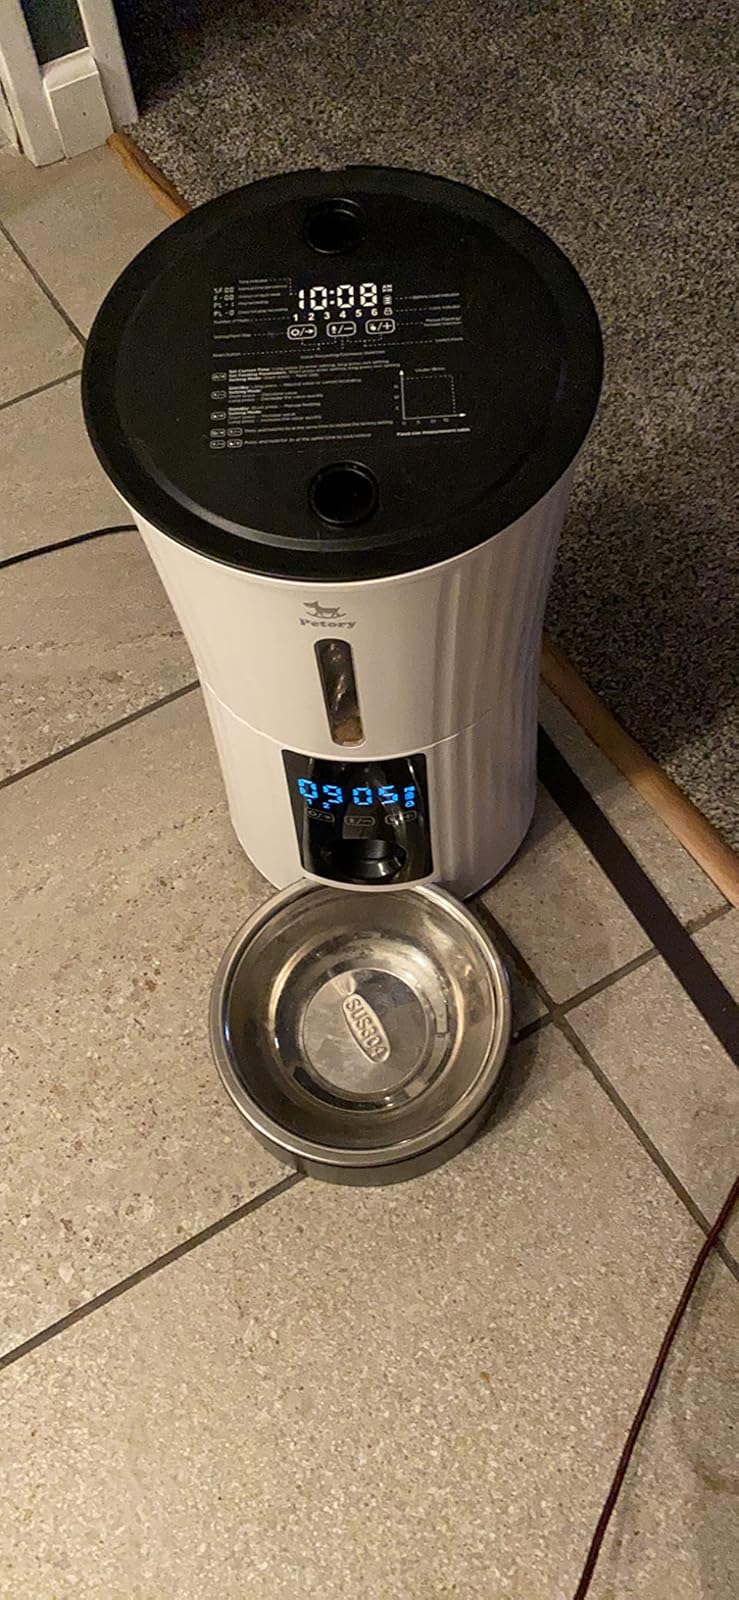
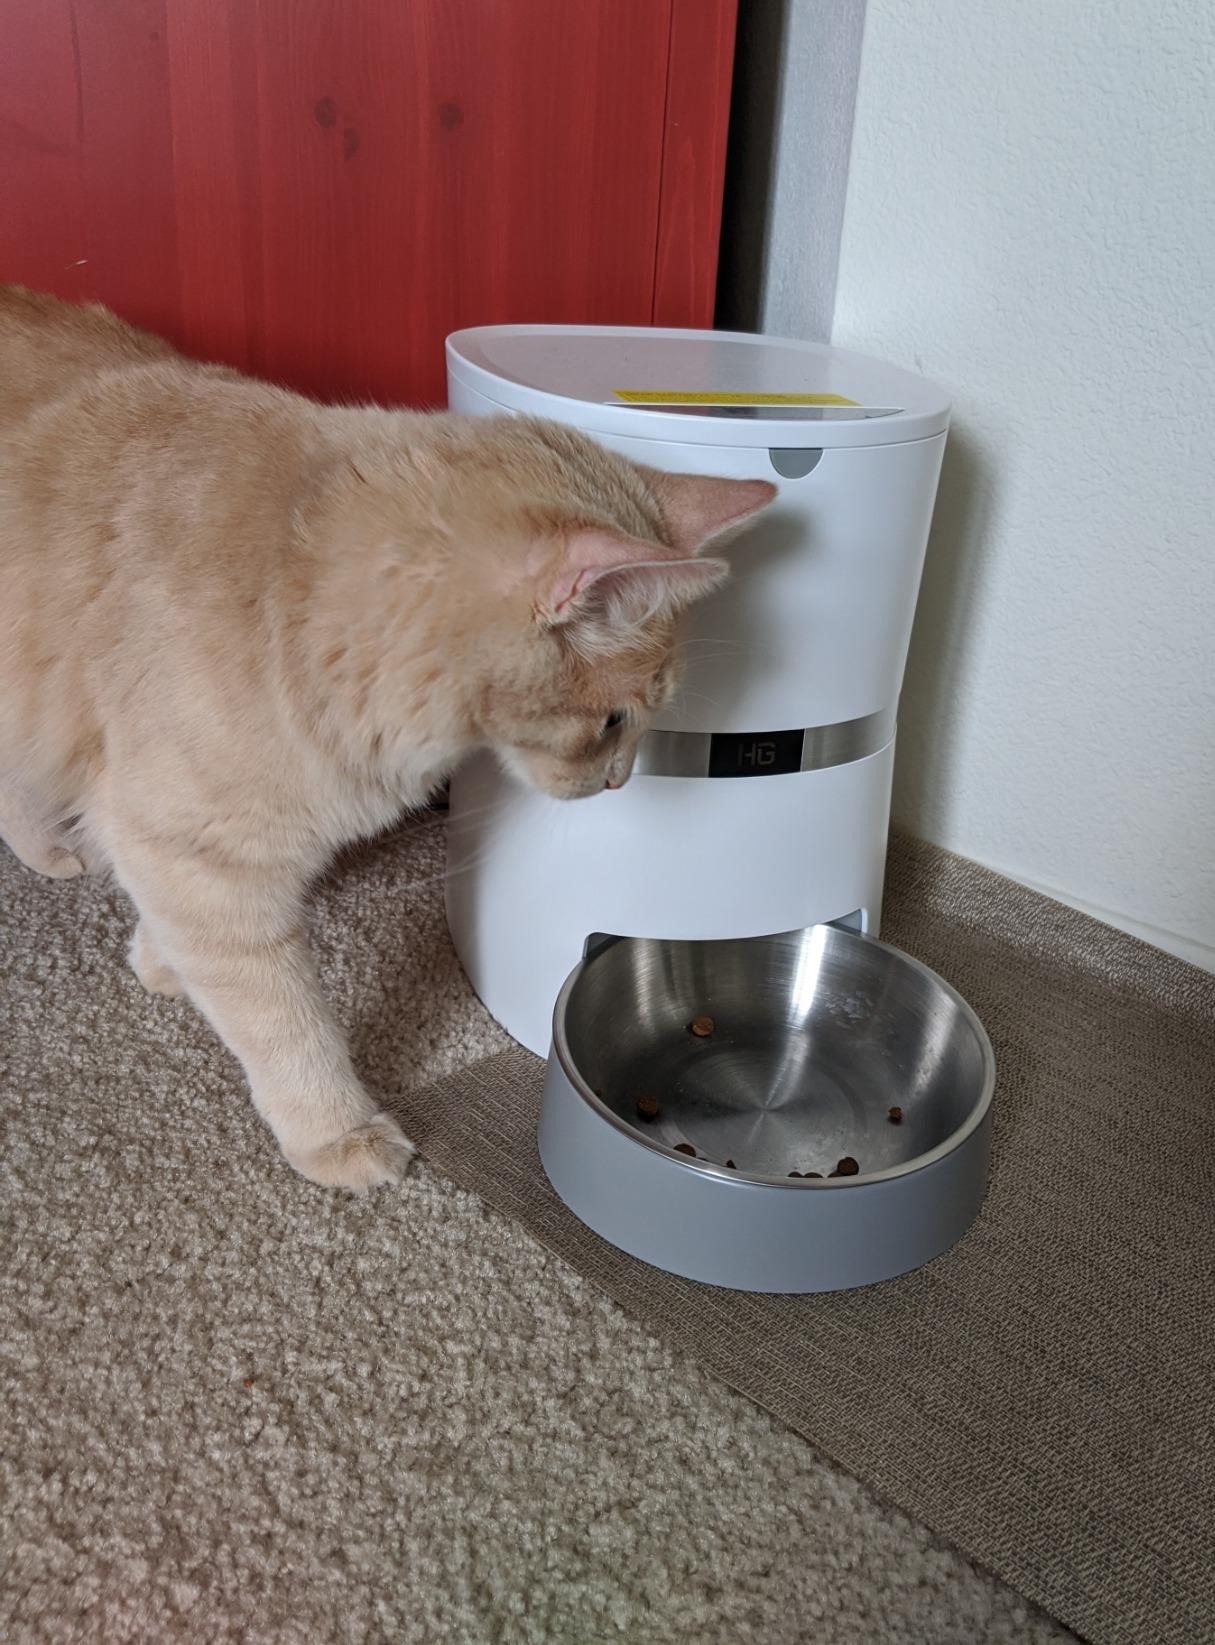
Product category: items_feeder
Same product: no